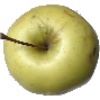
Label: Apple Golden 2